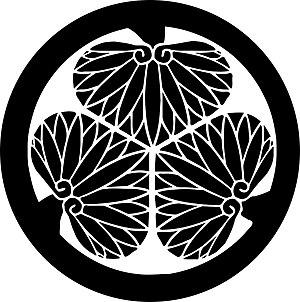
Matsudaira Masachika est un daimyo de l'époque d'Edo, à la tête du domaine de Fukui de 1674 à 1676, et de 1686 à 1711.
Matsudaira Tadanao est un daimyo du début de l'époque d'Edo, à la tête du domaine de Fukui.
Matsudaira Shigetomi est un daimyo de l'époque d'Edo à la tête du domaine de Fukui dans la province d'Echizen.
Matsudaira Munemasa est un daimyo de l'époque d'Edo, à la tête du domaine de Fukui dans la province d'Echizen.